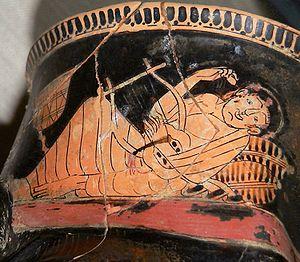
La lyre est l'un des instruments à cordes pincées dont les cordes sont parallèles à la table d'harmonie et dont la caisse de résonance ne se prolonge pas par un manche ; une structure similaire à celle de la harpe accueille la fixation des cordes. C'est sa position qui la différencie de la harpe.
Le musée d'archéologie Jérôme-Carcopino est situé dans le fort de Matra à Aléria en Haute-Corse. Il relève de la Collectivité de Corse